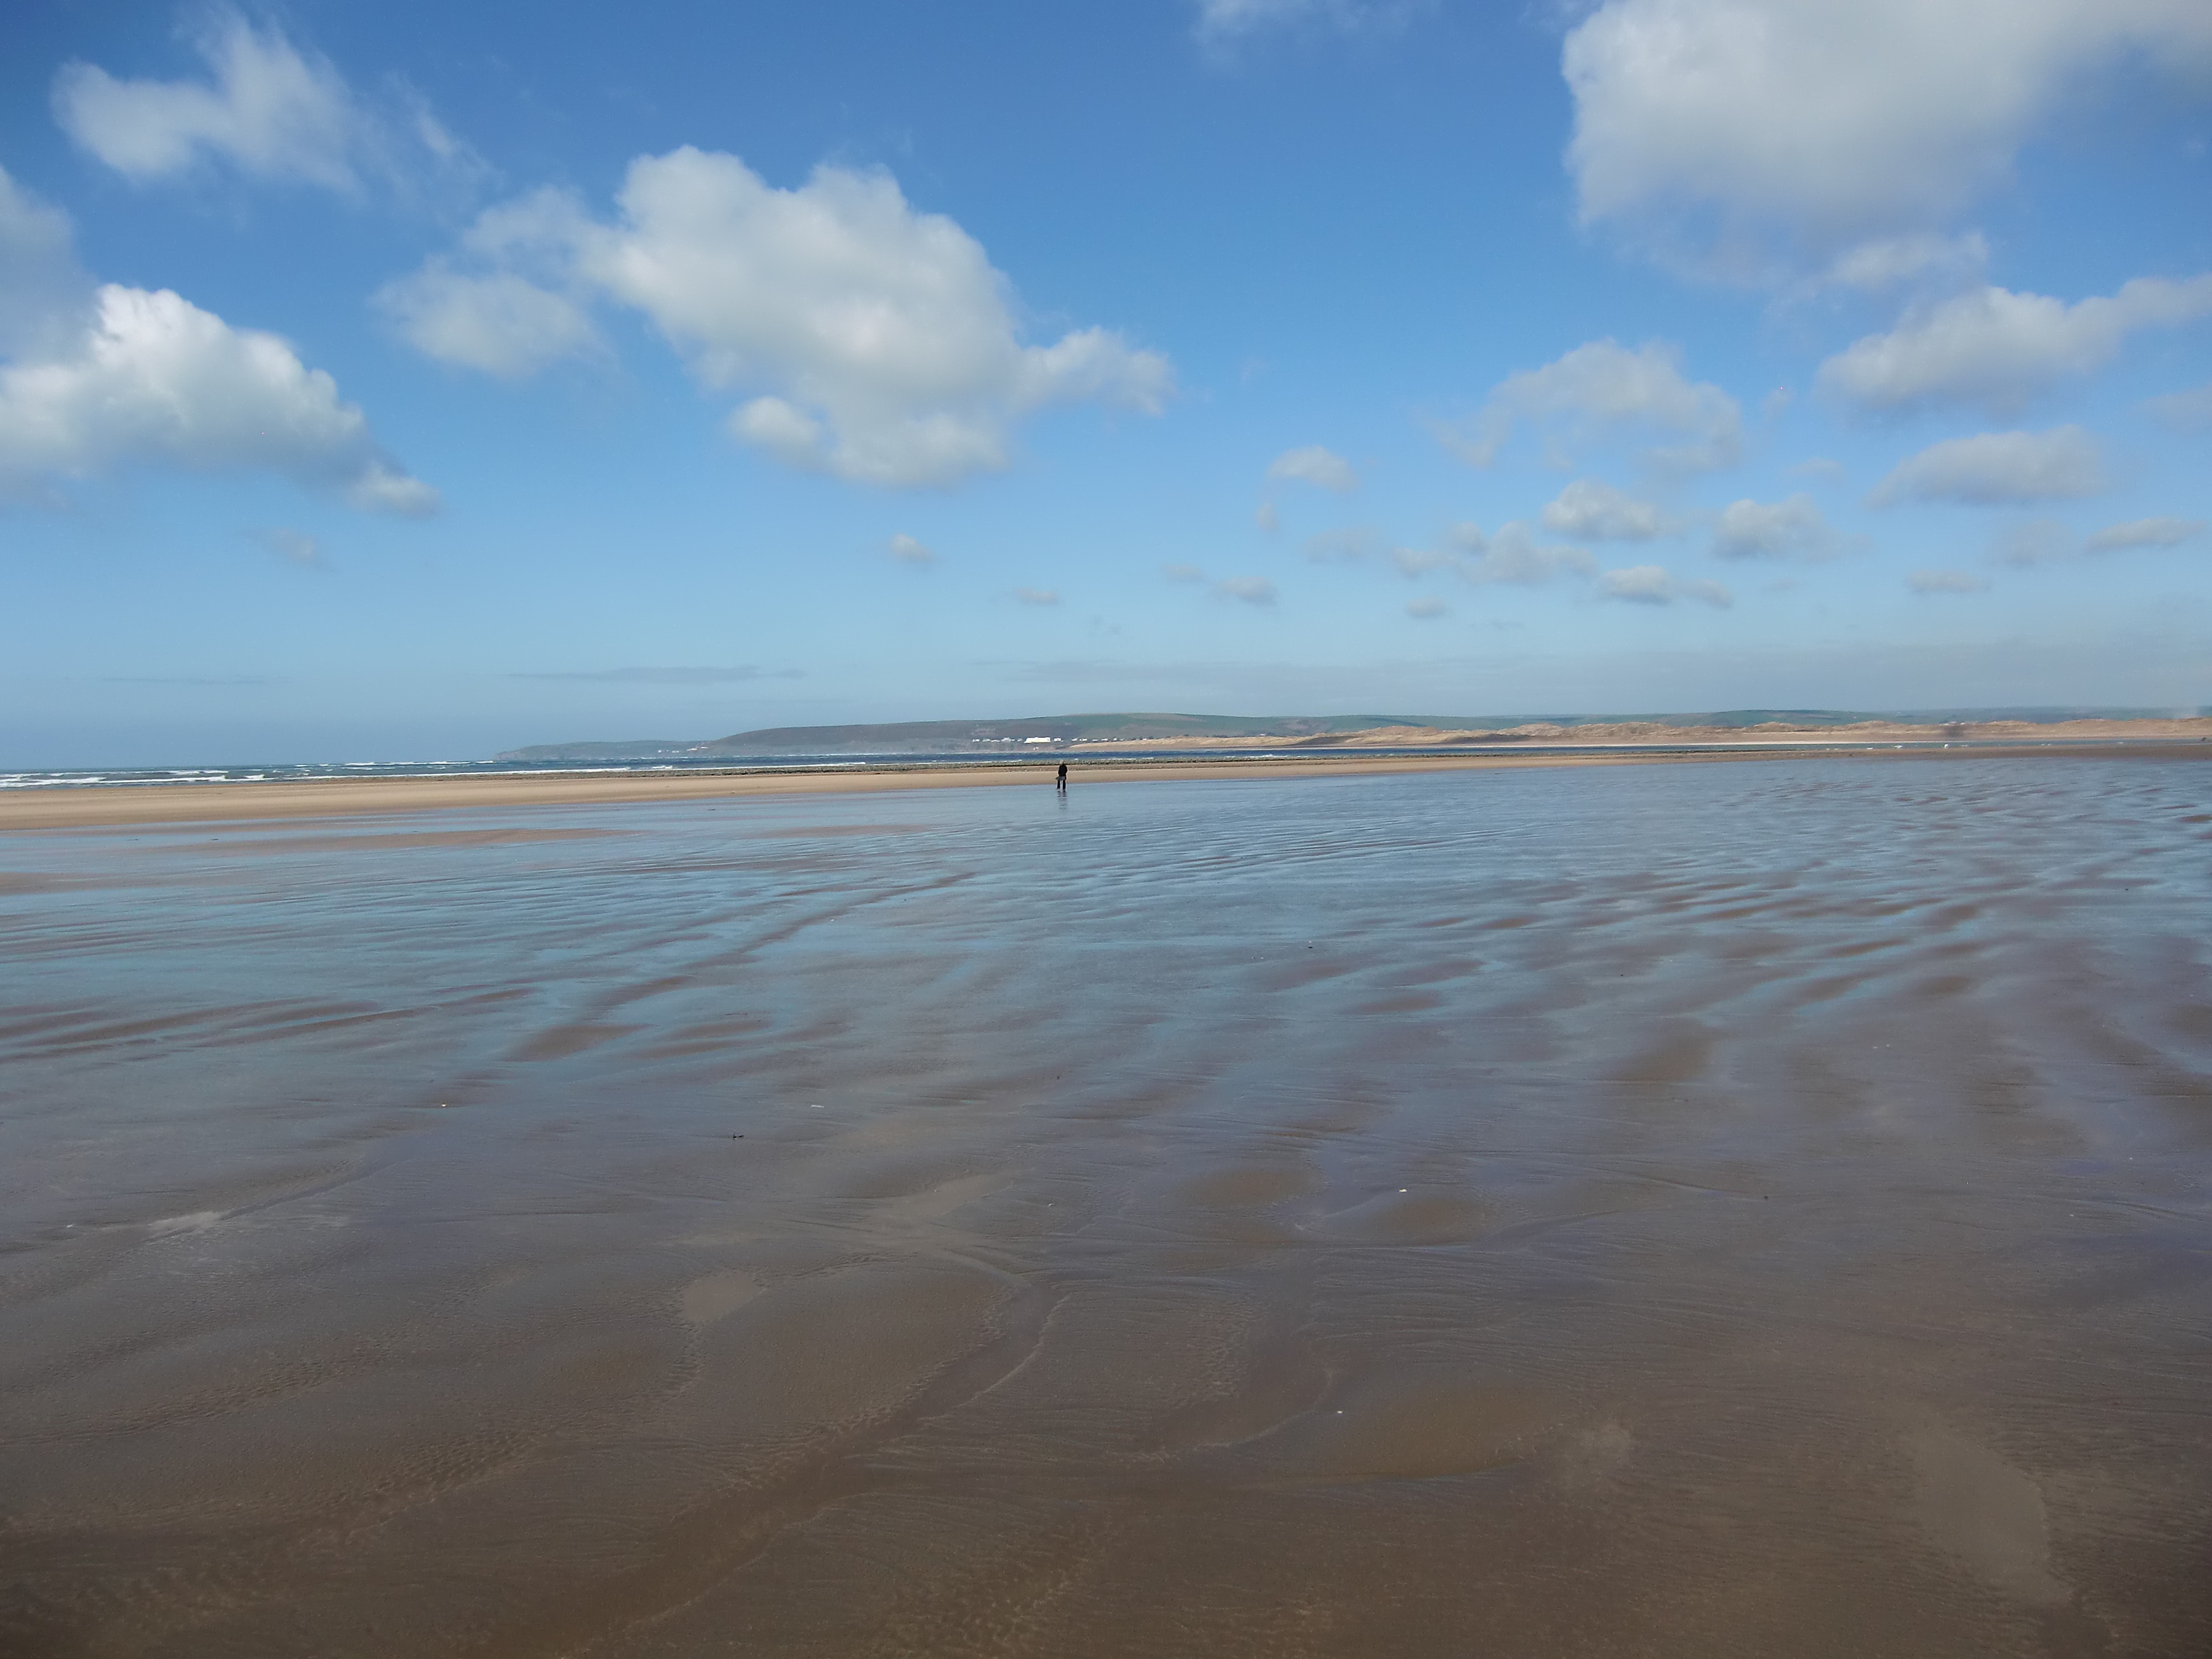
beach, landscape, sea, coast, nature, sand, ocean, horizon, marsh, cloud, sky, shore, wave, tide, reflection, bay, body of water, clouds, wetland, habitat, devon, estuary, mudflat, natural environment, wind wave